Northside, Dublin

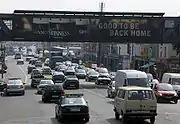
Traffic passing the Independent Bridge at Drumcondra

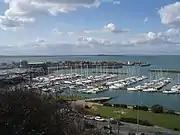
The harbour at Howth

The Northside in an informal but commonly used term to describe the part of the city of Dublin that lies to the north of the River Liffey, and extending into part of North County Dublin. The part outside the city is within the county of Fingal, a local government area established in 1994. While it is sometimes regarded as less wealthy than the city's Southside, the Northside was originally the home of the city's upper classes and the more privileged of the two. Today, some of the wealthiest areas in Ireland, such as Malahide, Howth, Clontarf, and Castleknock, lie north of the river.